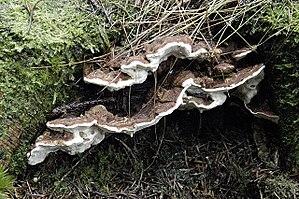
Heterobasidion annosum est un champignon basidiomycète de la famille Bondarzweiaceae. Il est considéré comme un des pathogènes forestiers les plus importants de l’hémisphère nord, s’attaquant principalement aux angiospermes conifères dont le bois représente une industrie globale de près de 370 milliards de dollars américains. Ce champignon a une large aire de répartition au nord de l’équateur, ayant été identifié au Canada, aux États-Unis, au Mexique, dans plusieurs pays d’Europe et jusqu'en Chine et au Japon. Communément appelé la maladie du rond de par ses foyers de mortalité de la même forme, ce pathogène est considéré comme étant le plus économiquement important des forêts tempérées de l’hémisphère nord.
Heterobasidion est un genre de champignons de la famille des Bondarzewiaceae.